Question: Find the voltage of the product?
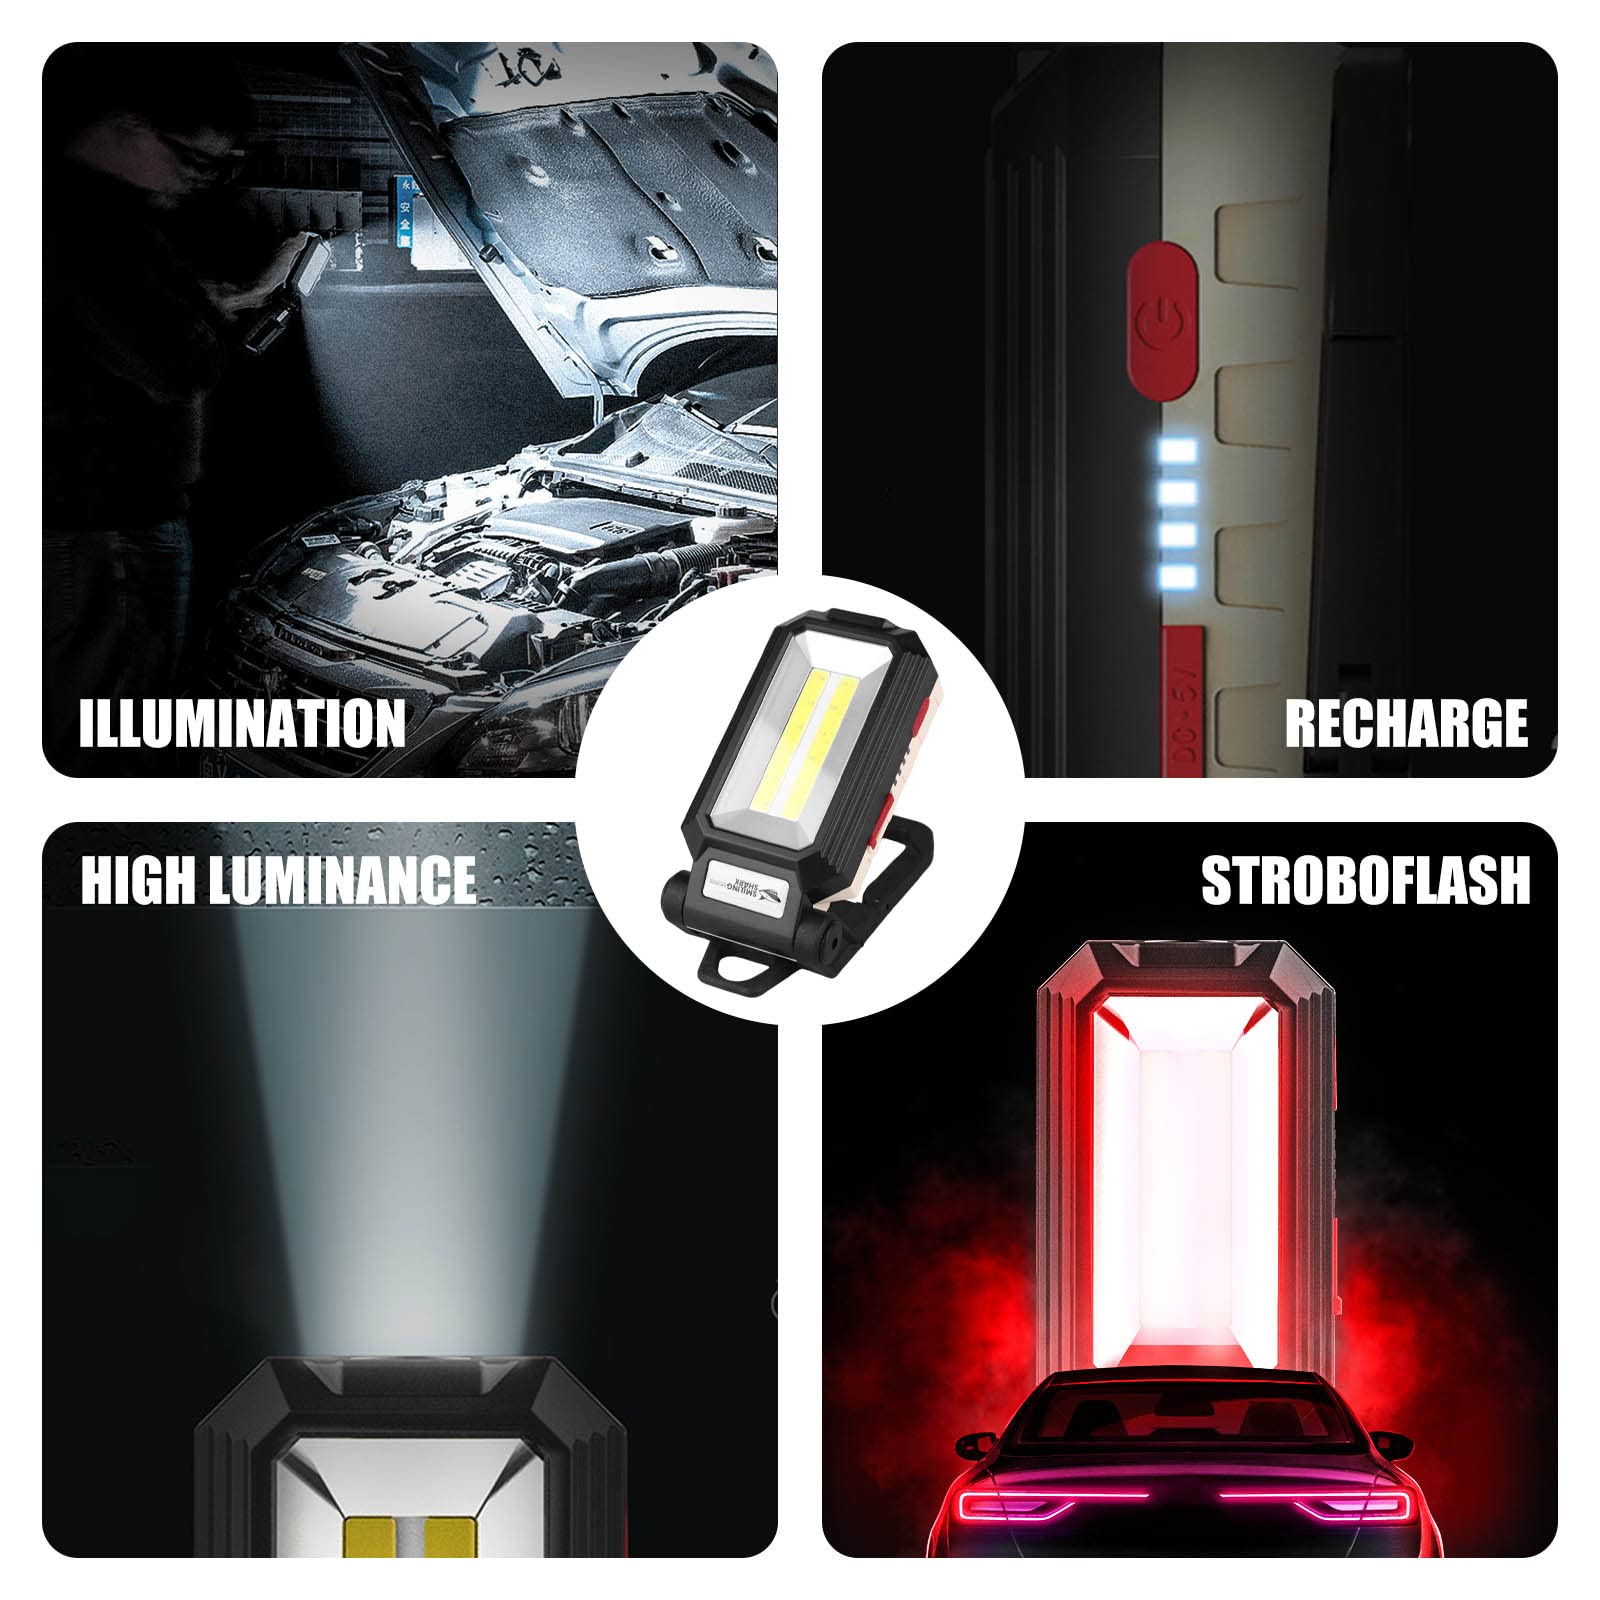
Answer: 5.0 volt